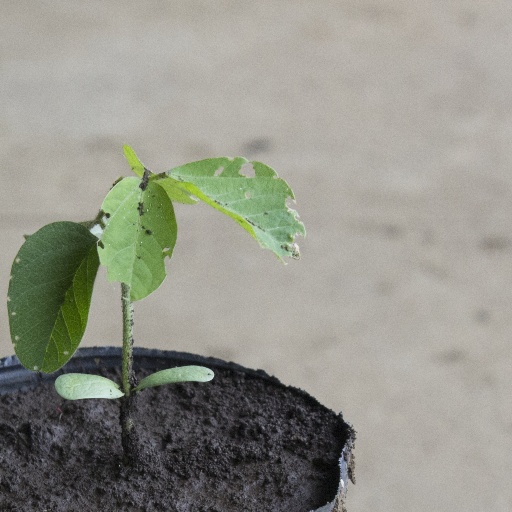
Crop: soybean